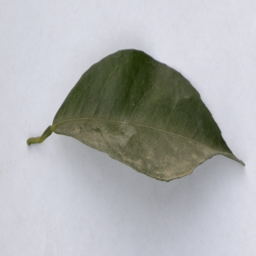
Plant part: leaf
Disease: healthy